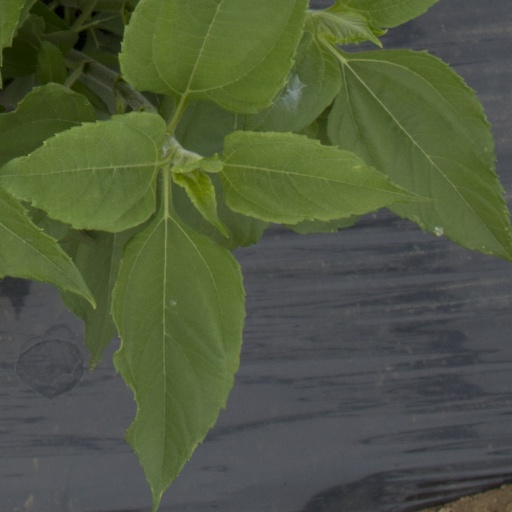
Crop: Jerusalem artichoke